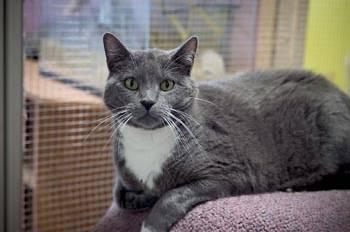
cat